Scott Brown (footballer, born June 1985)

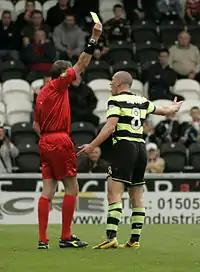
Brown has been criticised for receiving too many yellow cards

In their 2009 "ones to watch" segment FIFA.com described Brown as being a "dynamic box-to-box midfielder", who is "direct, athletic and combative", they also pointed out that he has a "reckless streak". When analysing the 2007 SPFA team of the year, BBC Sport described Brown's "skilful, energetic running" as being integral to Hibs' "fluent" style of play. Scotland Under-21 coach Rainer Bonhof said in 2007 that Brown was a modern midfield player, but he needed to be calmed to avoid disciplinary problems. Early in his career, Brown admitted that he had to avoid sugary products, such as chocolate or fizzy drinks, because they would make him hyperactive.